Describe the emotion expressed in this image:  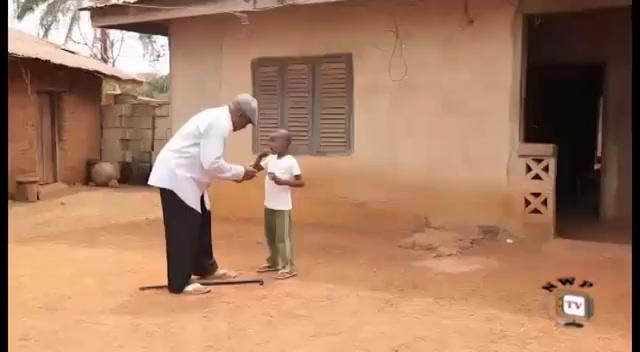
This person displays Suffering, valence and arousal with low intensity.